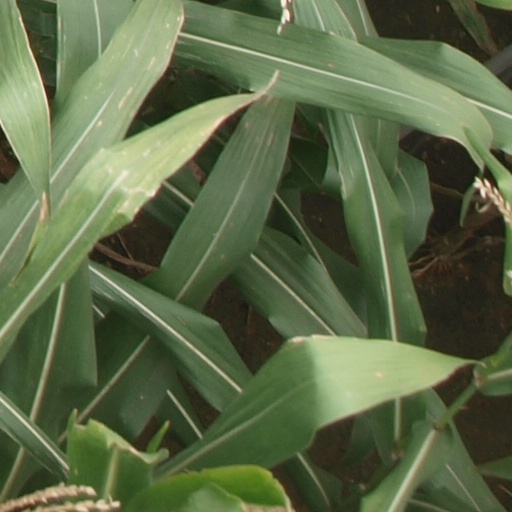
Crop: maize; corn